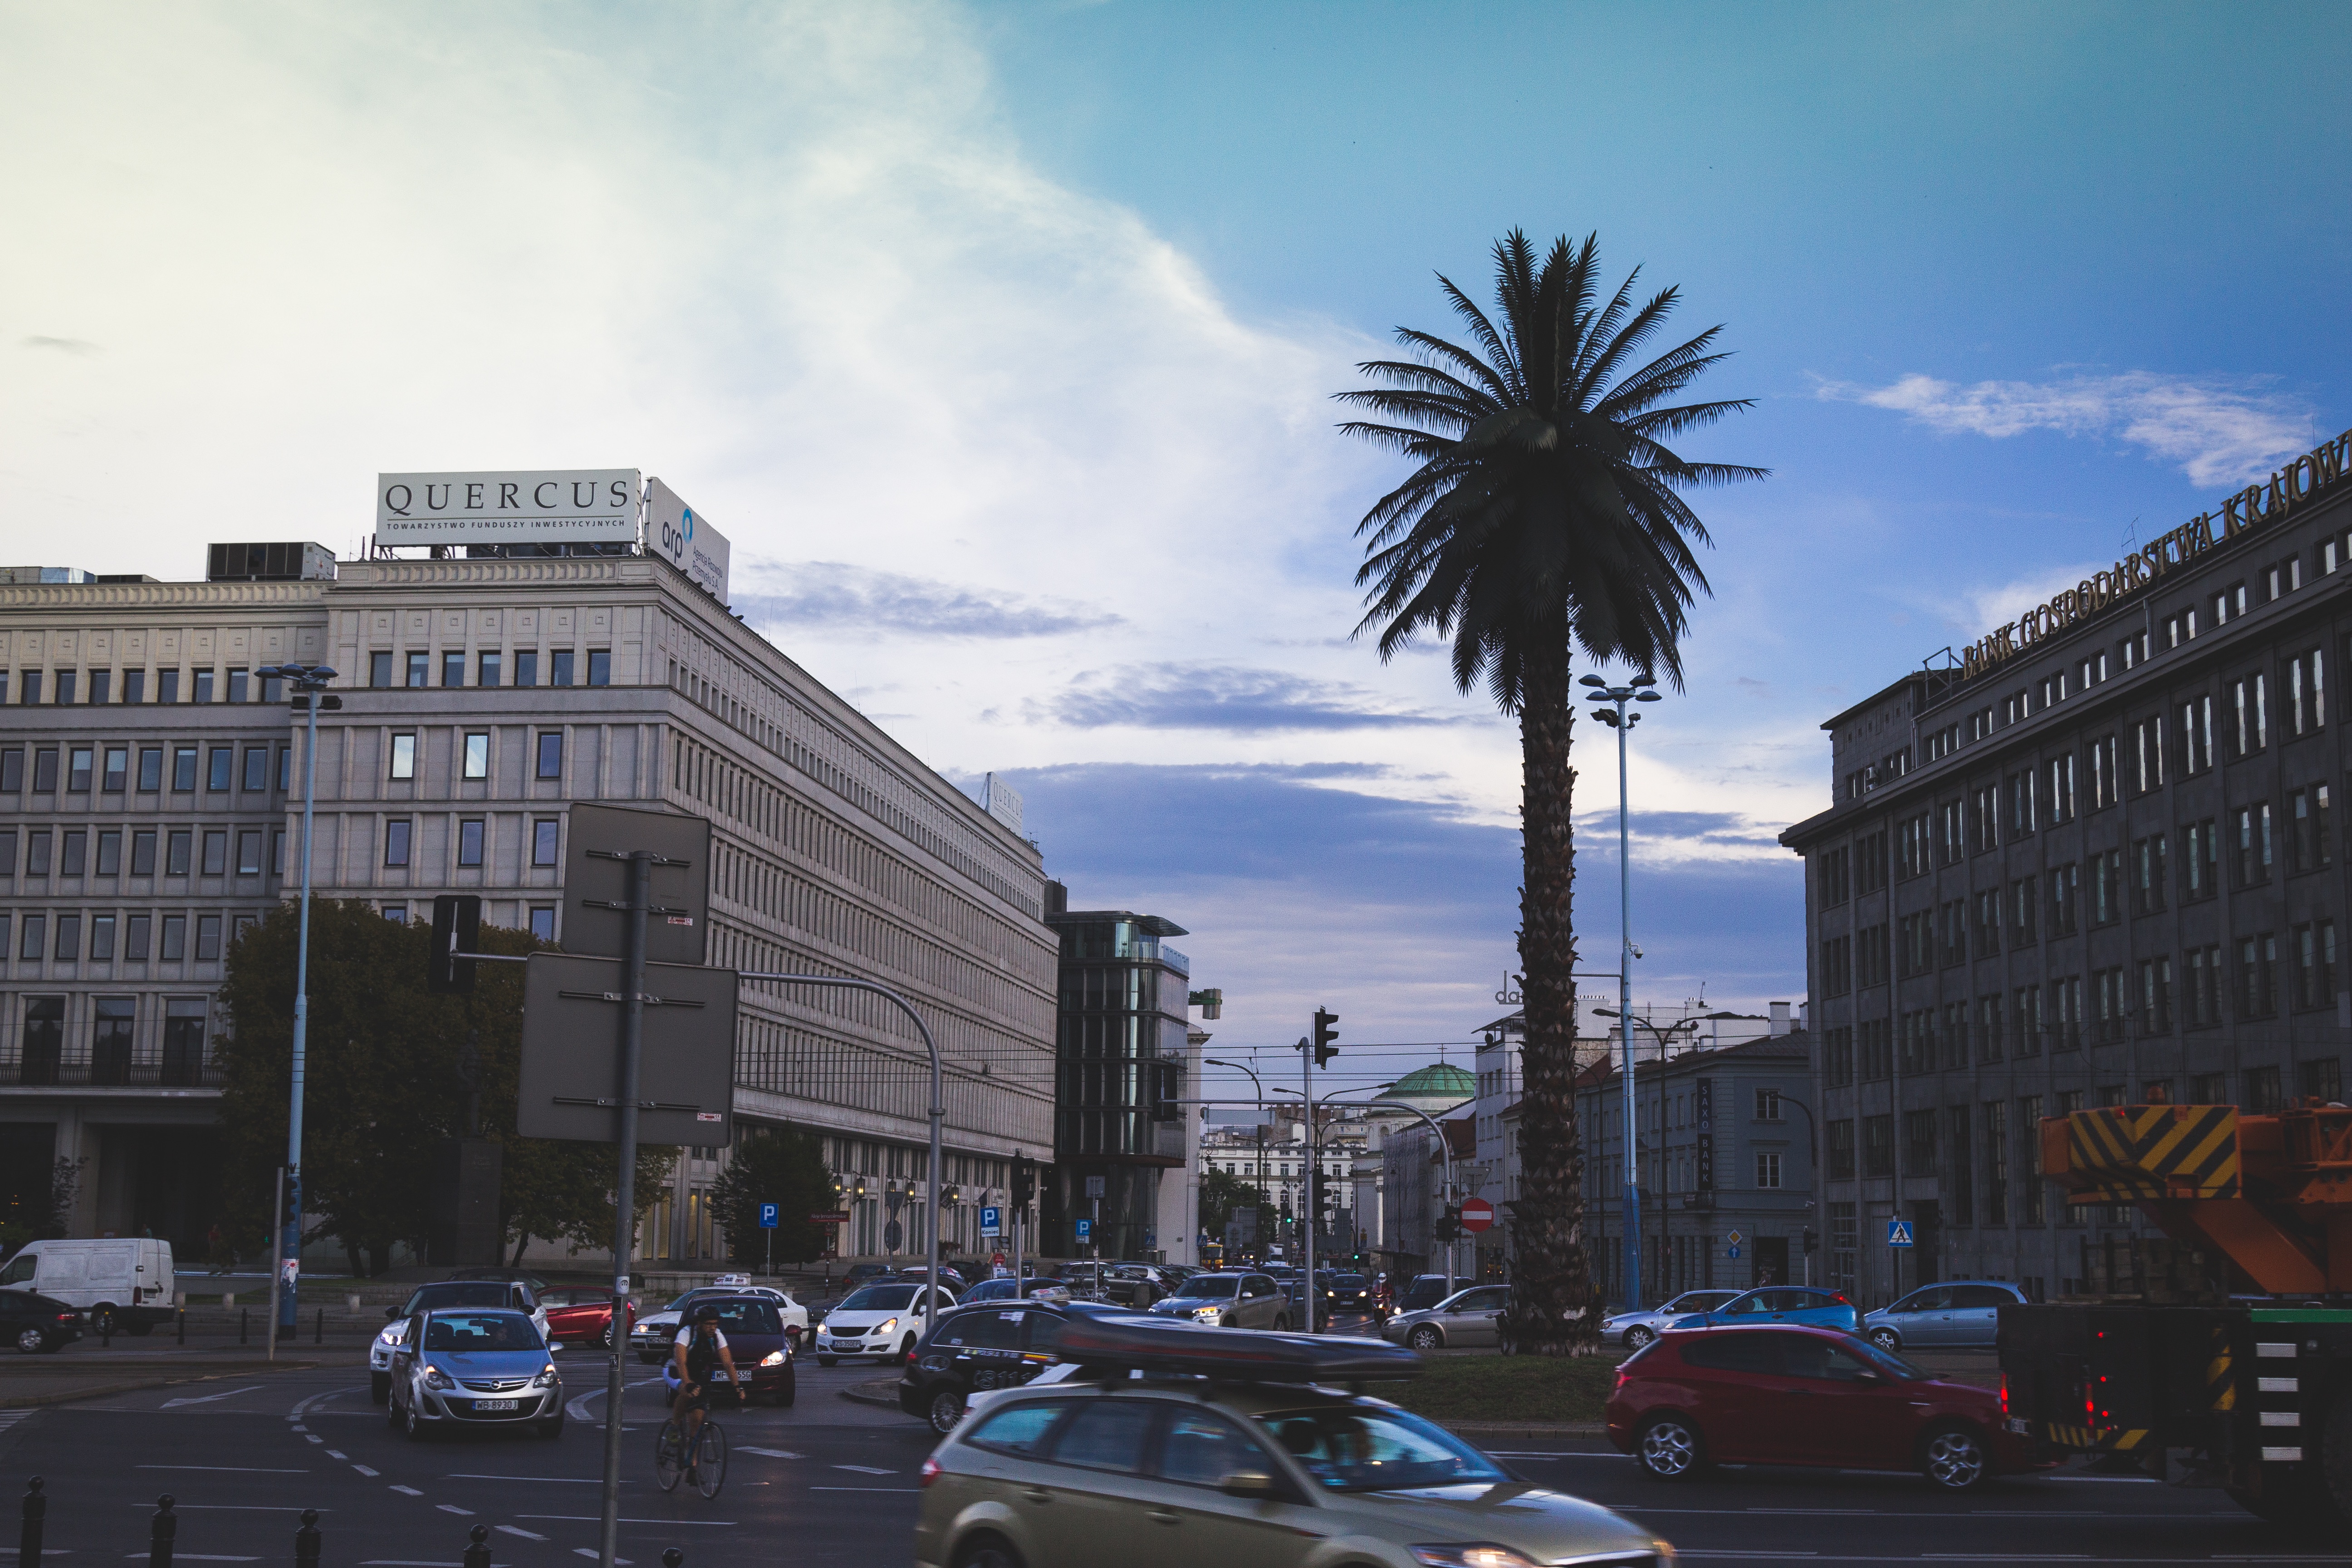
architecture, road, street, town, city, skyscraper, cityscape, downtown, evening, landmark, facade, tower block, infrastructure, neighbourhood, urban area, residential area, human settlement, metropolitan area